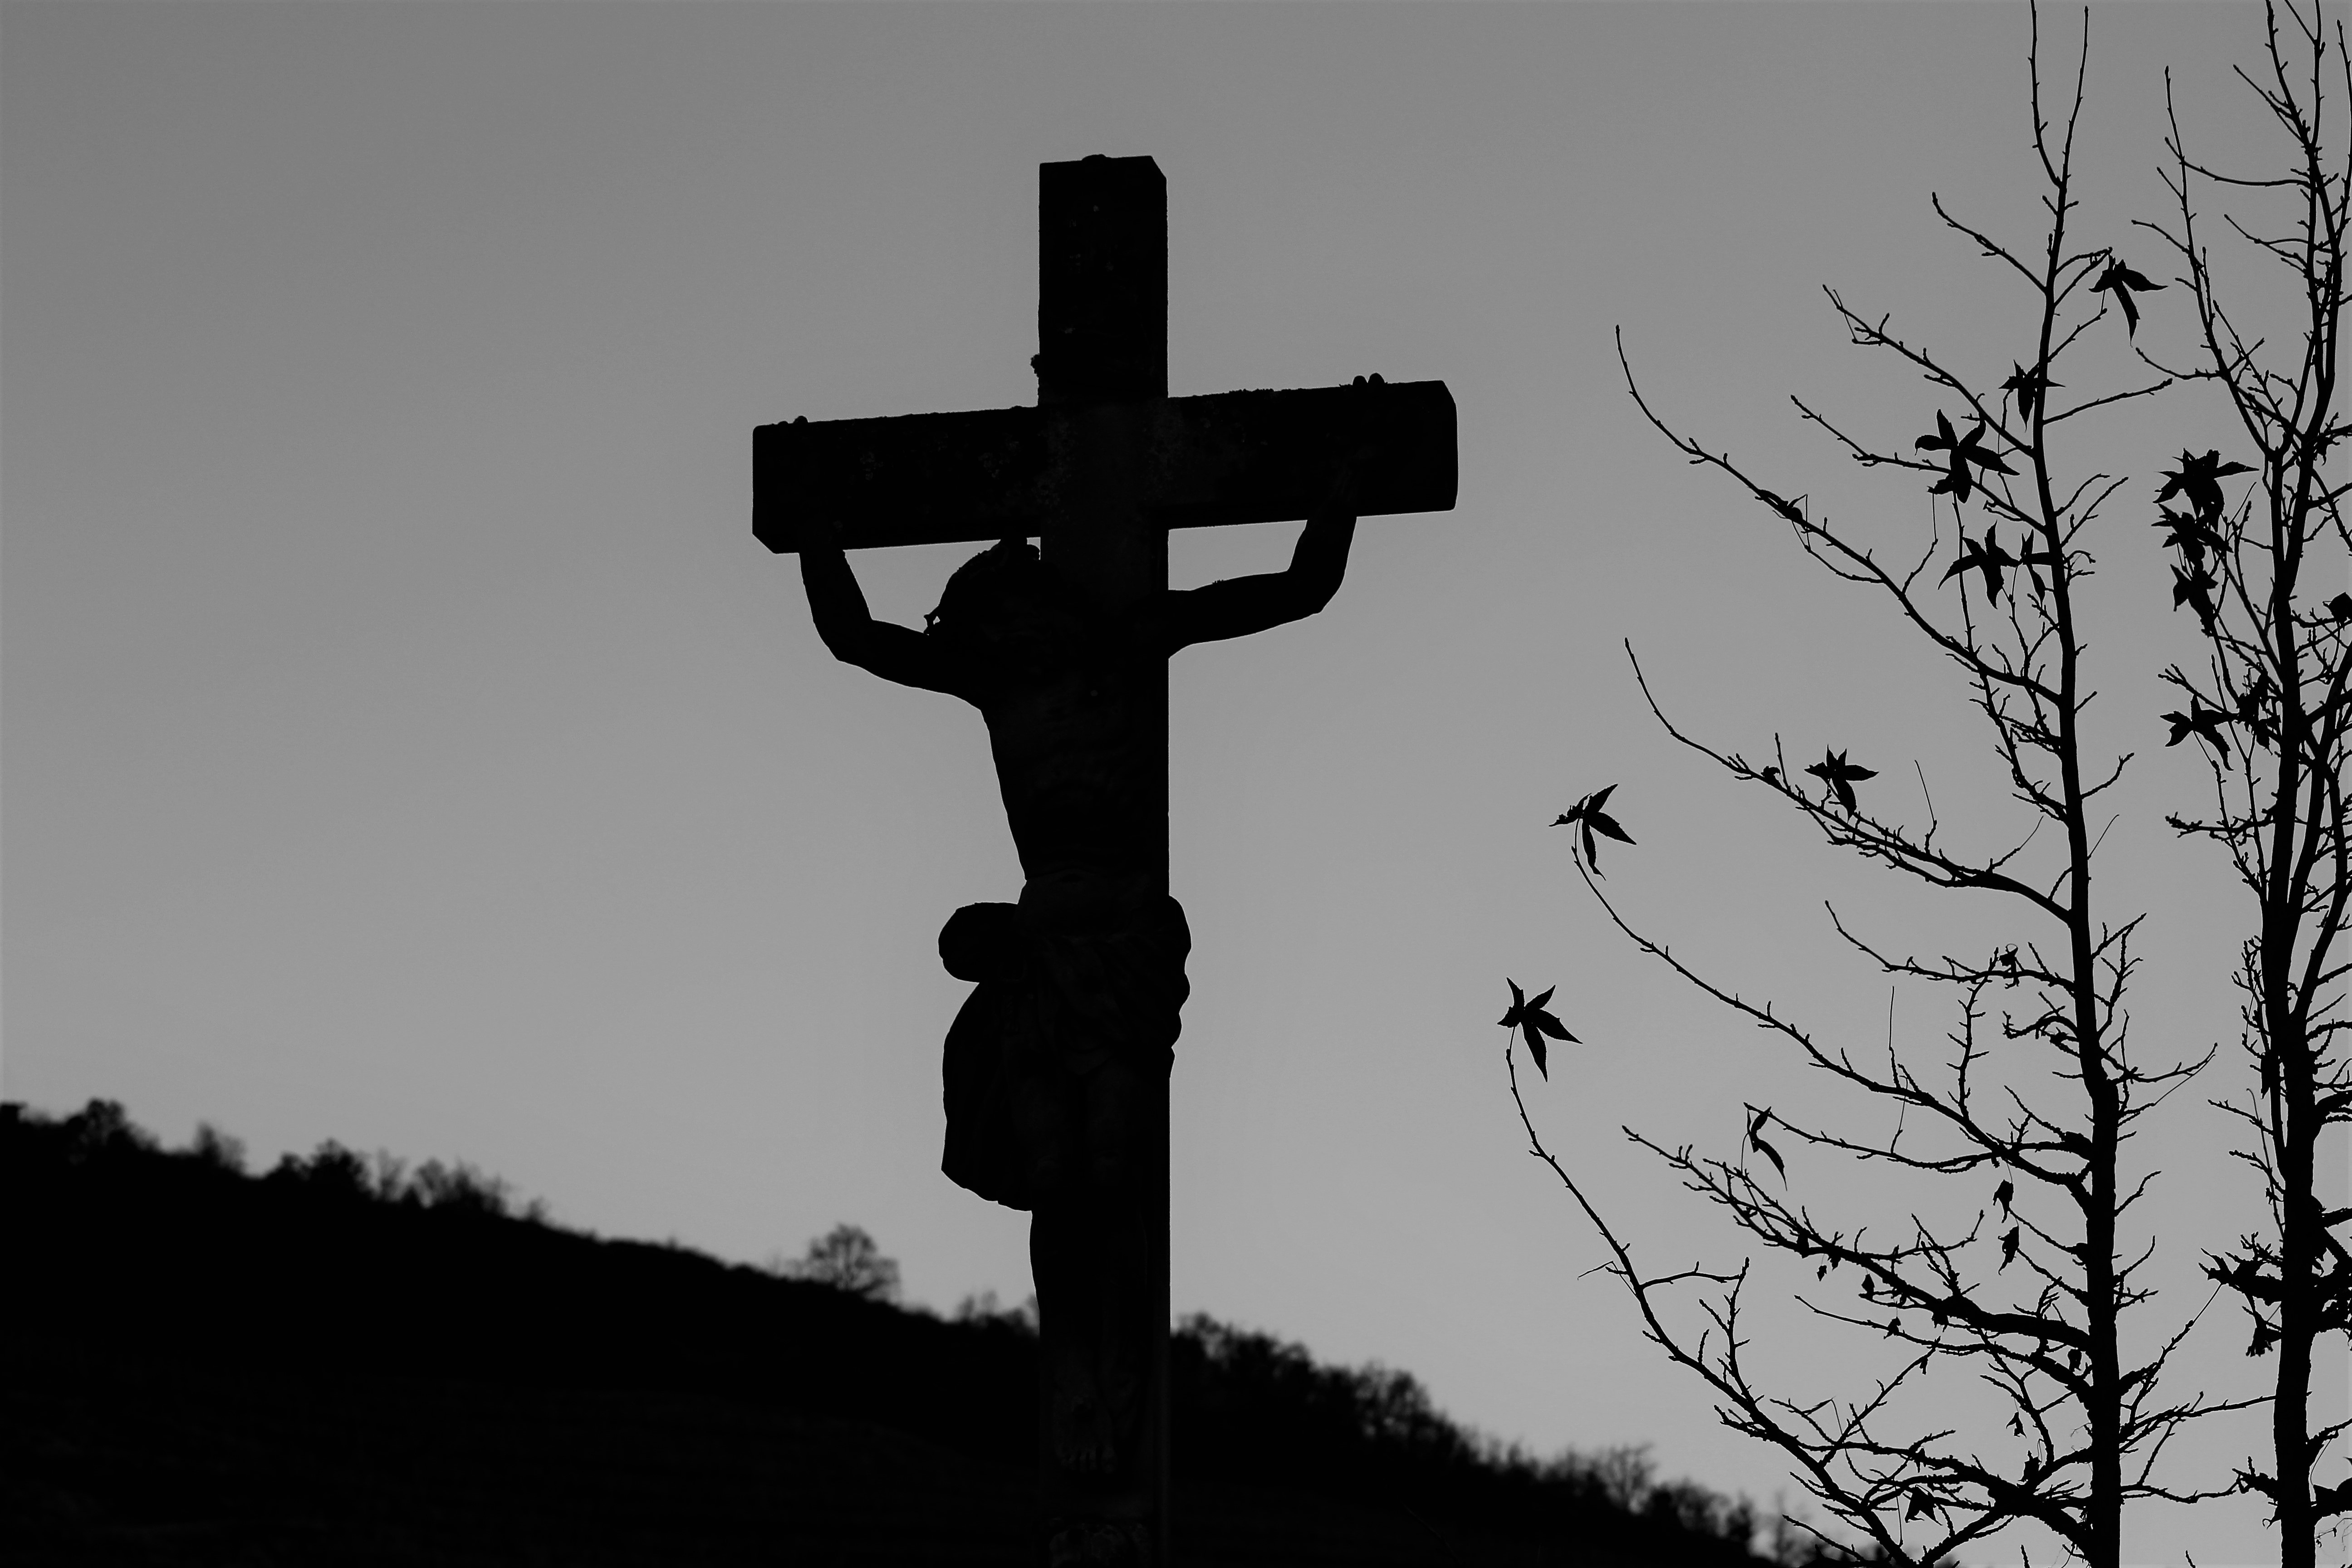
black and white, sky, france, line, symbol, religion, cross, monochrome, sculpture, pierre, jesus christ, religious monuments, calvary, monochrome photography